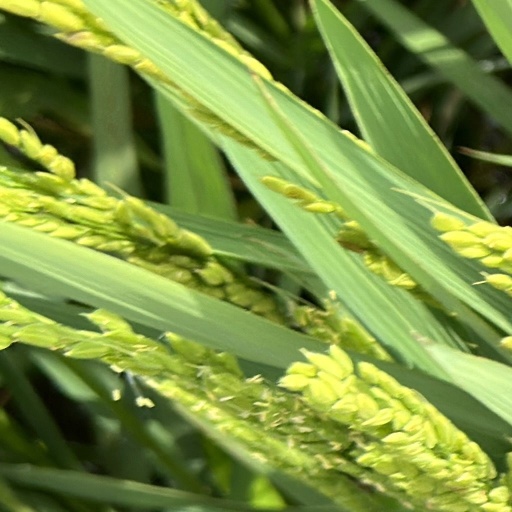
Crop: rice